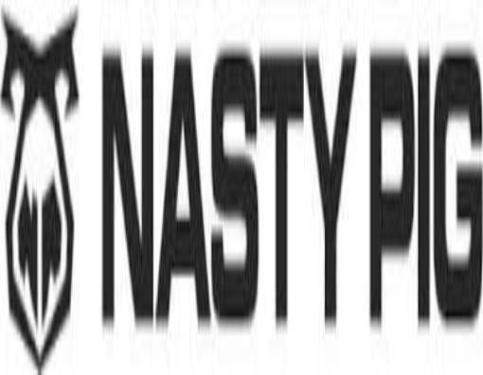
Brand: nasty pig-2
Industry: Clothes